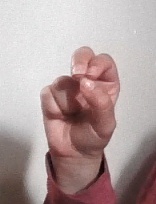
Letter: gaaf